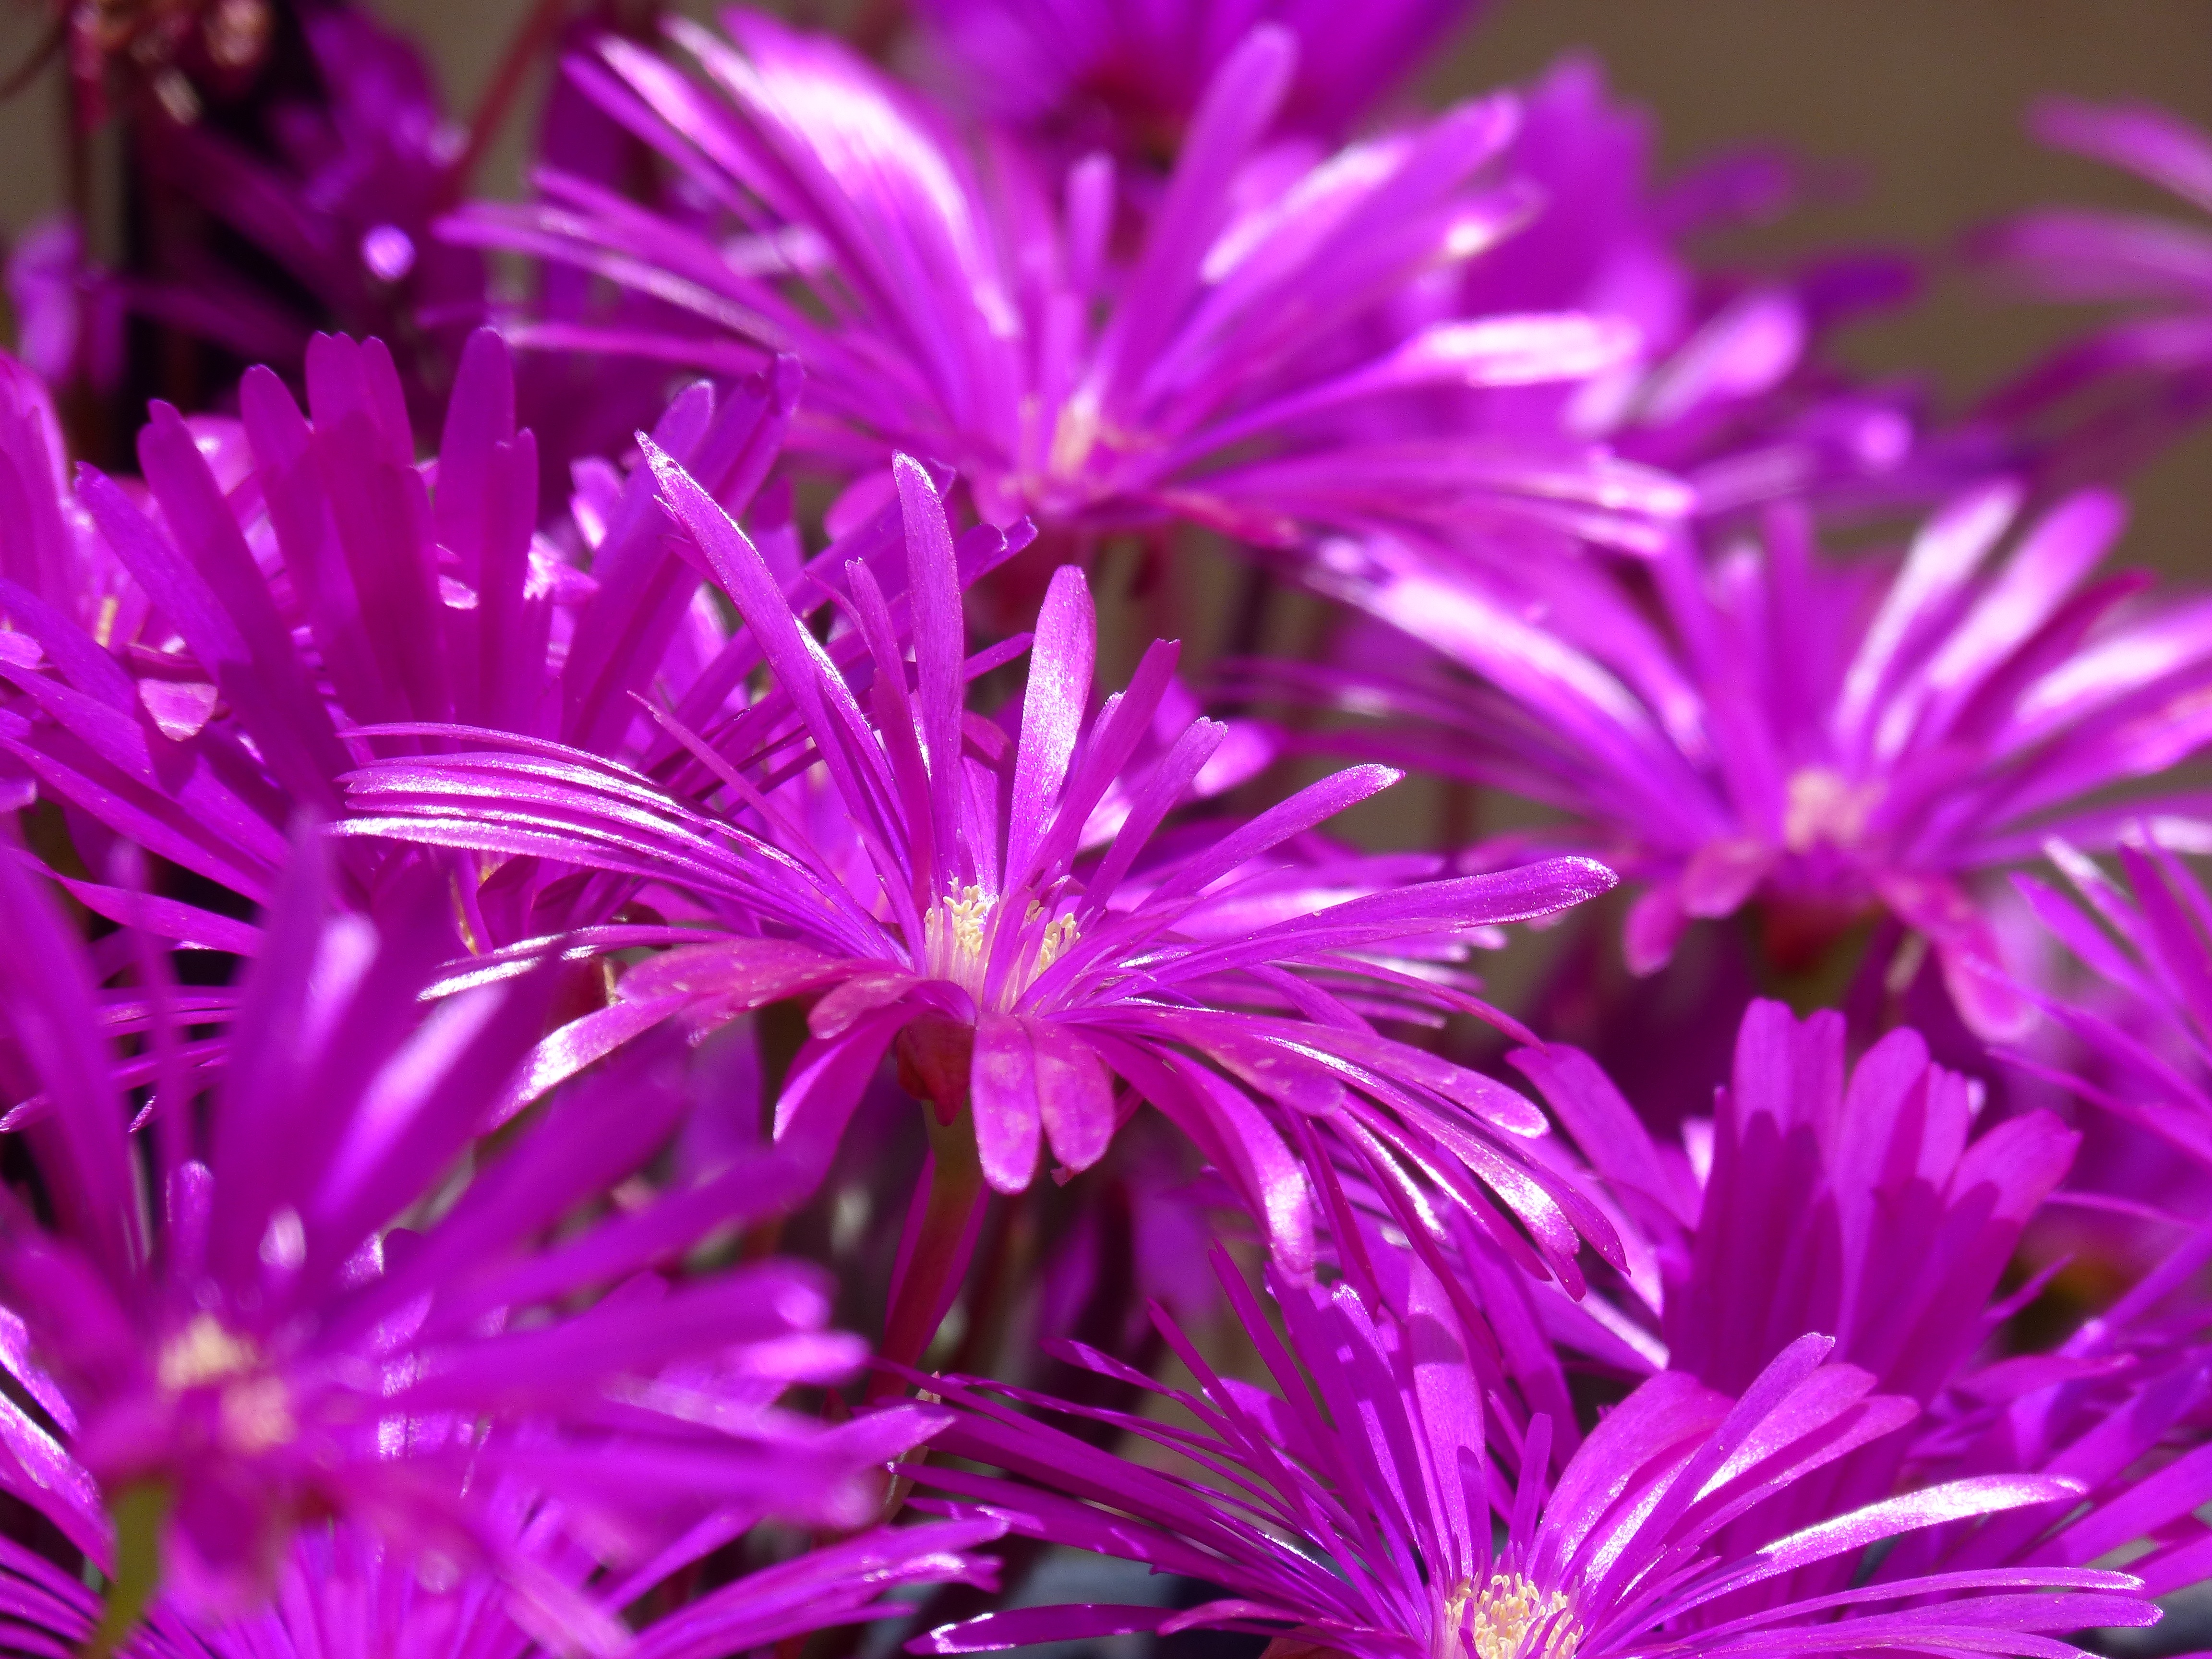
plant, flower, purple, petal, pink, flora, wildflower, close up, pigface, cool image, shrub, violet, aster, groundcover, rocio, magenta, cool photo, flowering plant, gross floor, ice plant, annual plant, computer wallpaper, chrysanths, pink family, ice plant family, aptenia cordifolia, aptenia, mallow flowers